Sir William Clifton, 3rd Baronet

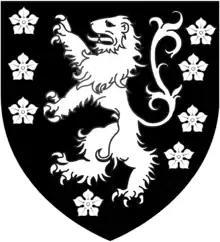
Arms of Clifton of Clifton, Nottinghamshire (Clifton Baronets): "Sable semée of cinquefoils and a lion rampant argent"

Sir William Clifton, JP (1663 1686 in France) was 3rd Baronet Clifton of Clifton, Nottinghamshire, and Deputy Lieutenant of Nottinghamshire from 1683 to 1686. In 1685, he founded a regiment which later became the 15th Regiment of Foot and subsequently the East Yorkshire Regiment.